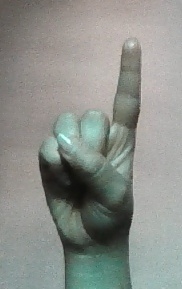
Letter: bb